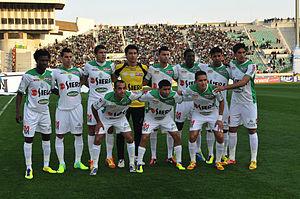
Équipe du Raja de Casablanca avant le match face au FAR
Samir Malcuit est un footballeur français né le 2 octobre 1985 à Montbéliard en France. Il est le frère de Kévin Malcuit également footballeur.
La saison 2011-2012 du Raja Club Athletic est la soixante-troisième de l'histoire du club. Elle débute alors que les verts sont arrivés premier du championnat marocain lors de la saison précédente. Bertrand Marchand commence sa première saison en tant qu'entraîneur du Raja de Casablanca. Le club est par ailleurs engagé en coupe du Trône et en ligue des champions de la CAF.